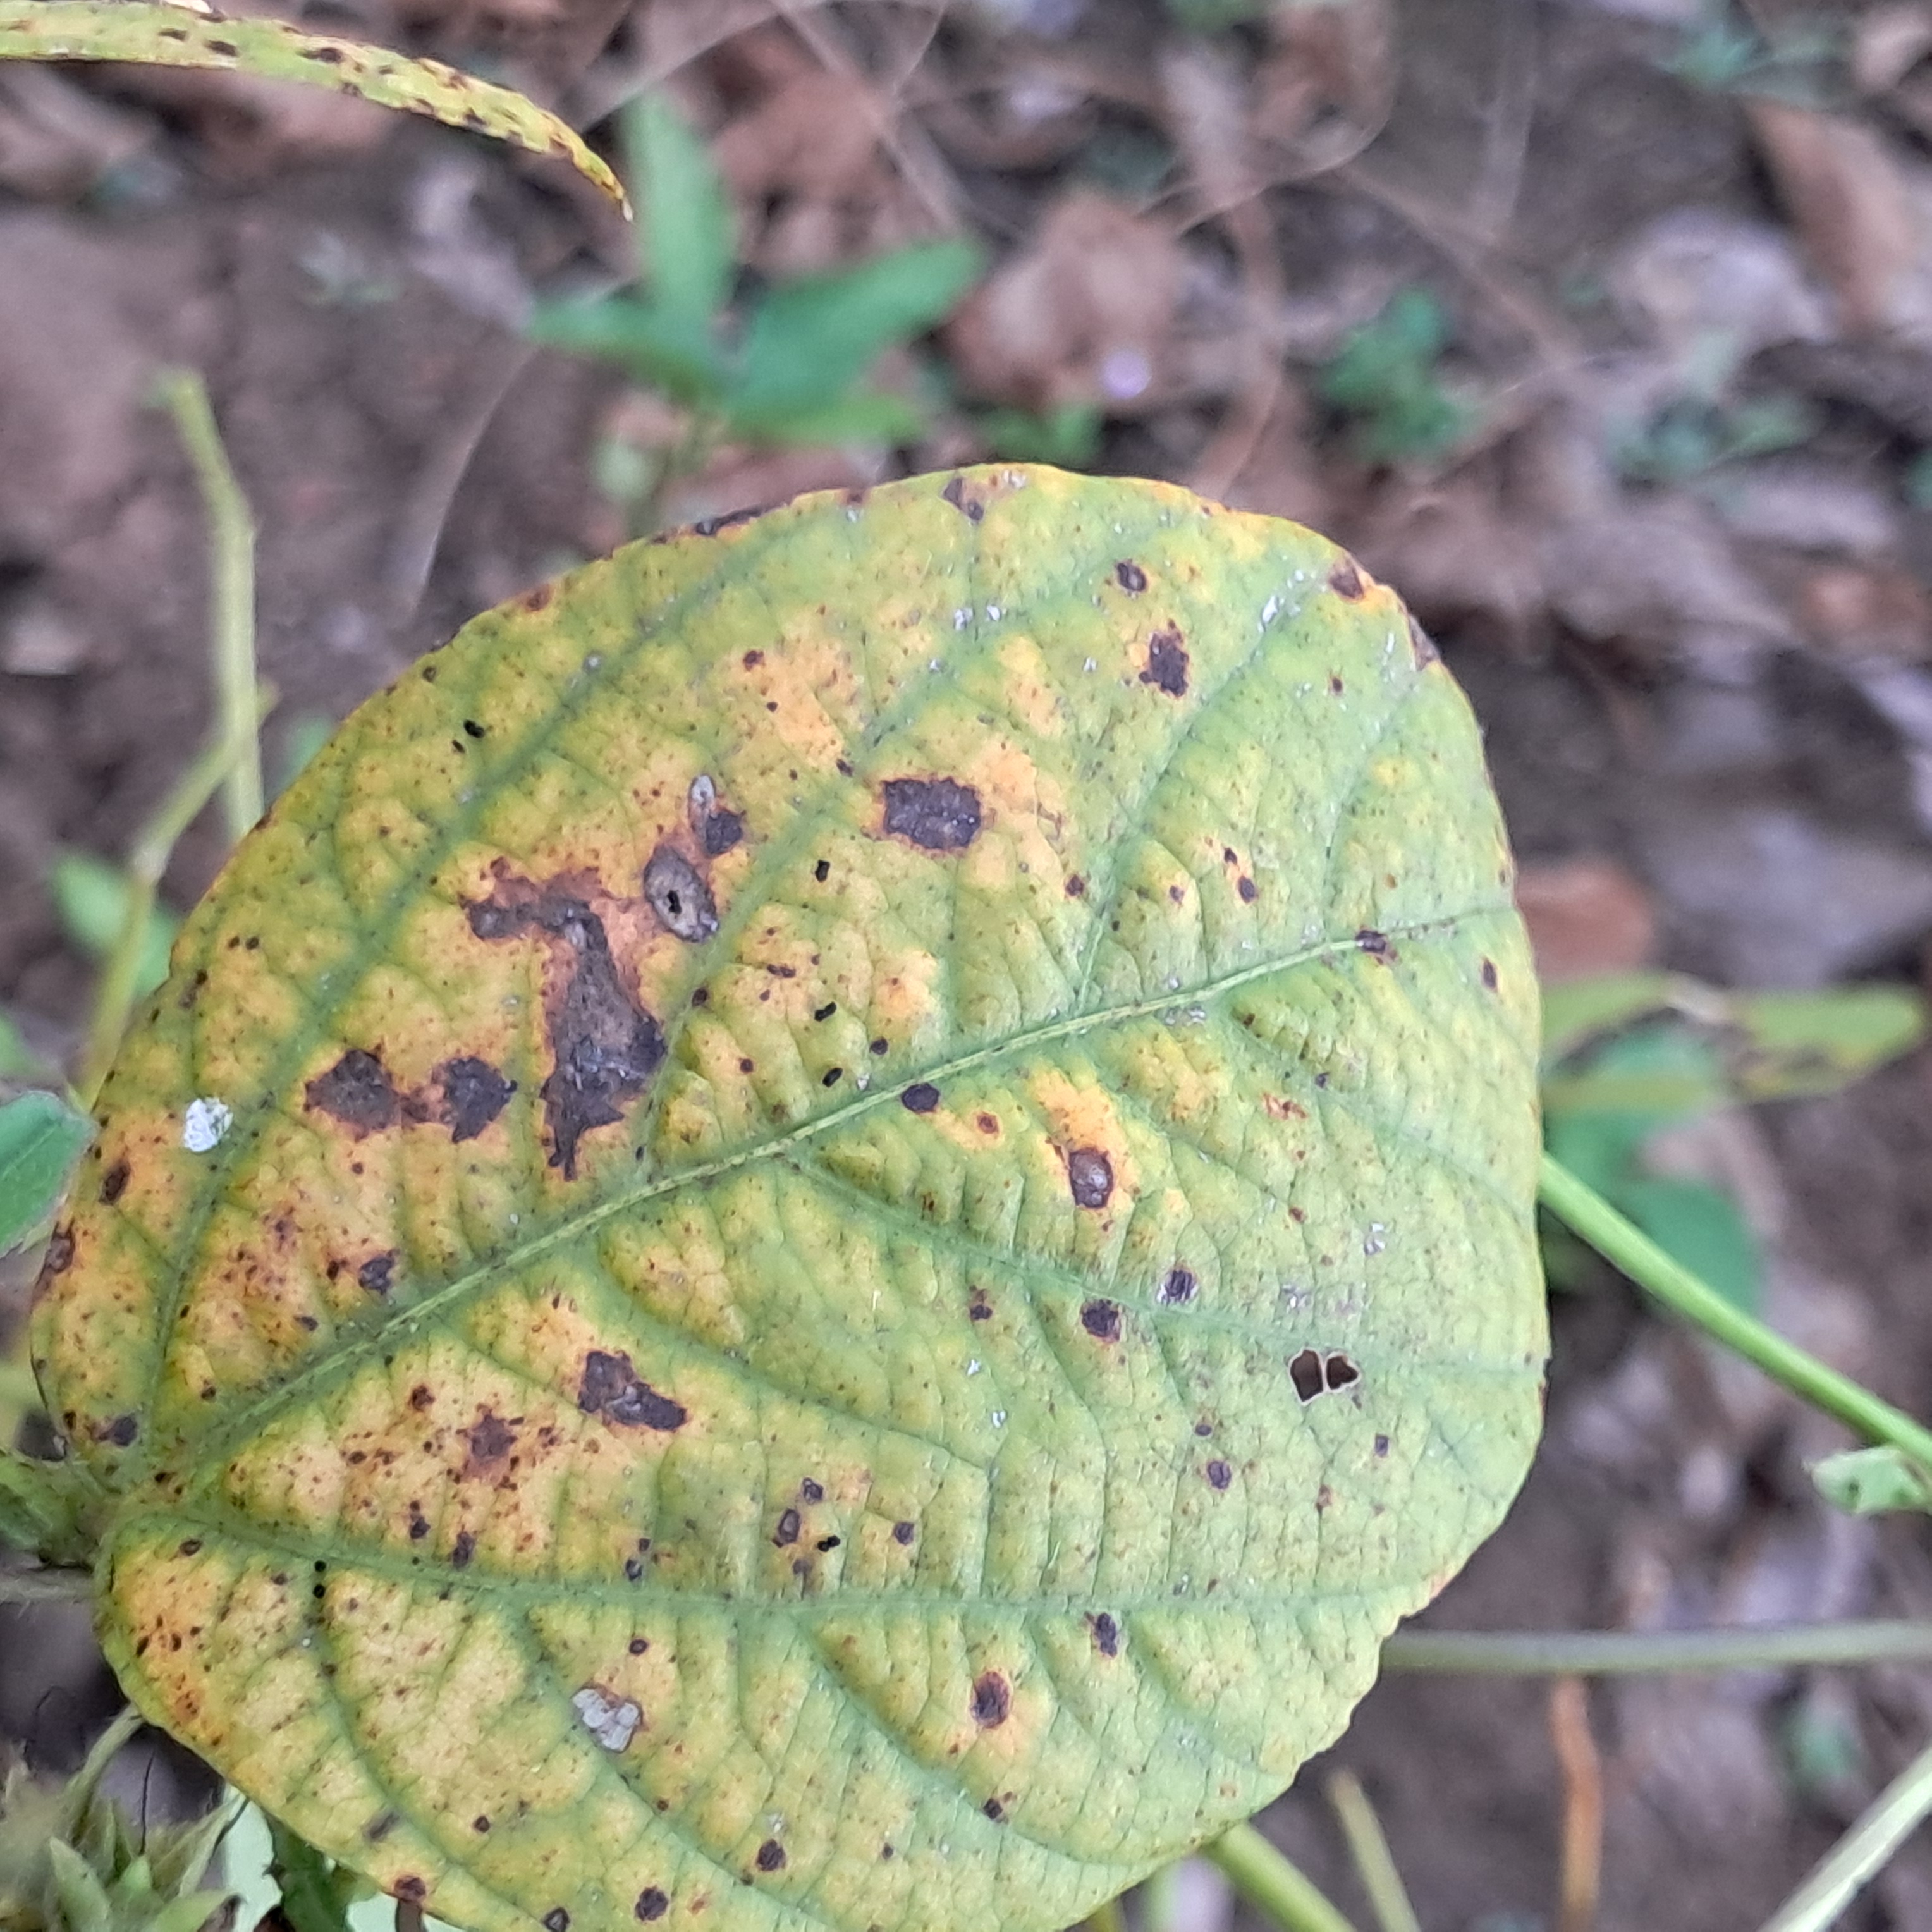
Label: Rust